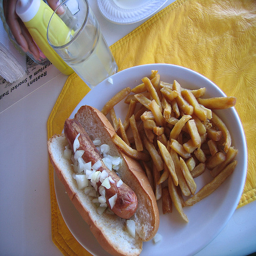
a close up of a hot dog and french fries on a plate
A plate of food that includes a sausage dog and french fries.
A plate on a yellow mat containing a hotdog and fries.
A plate of food with french fries and a hot dog on it.
A Hot Dog with onions on it and fried potatoes as a side.